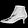
Label: Ankle boot